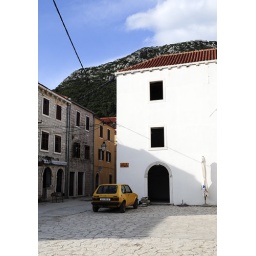
yellow car in ston